FC Petrolul Ploiești

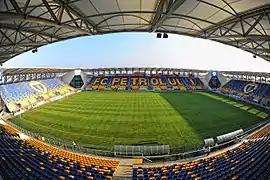

Under the management of Cosmin Contra, their second season since return saw them finishing third in the league table, as well as claiming the national cup for the third time in their history. Consequently, Petrolul earned a spot in the second qualifying round of the 2013–14 UEFA Europa League, with the club playing its first European match since 1995. After defeating Víkingur Gøta and Vitesse Arnhem, they were eliminated in the play-off round by Swansea City.